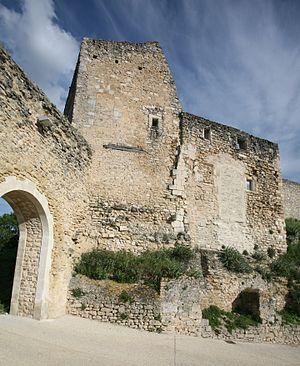
Lagnes est une commune française située dans le département de Vaucluse, en région Provence-Alpes-Côte d'Azur.